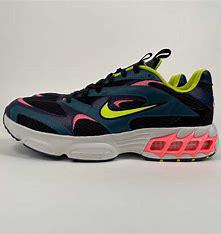
Brand: Nike
Model: Zoom Air Fire